Bicolano people

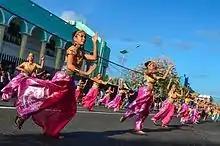
Bicolanos celebrating the . The festival is held in Albay, where the Mayon Volcano is located, every May.

Bicolanos supposedly have a high tolerance for eating chili food or foods which are highly spiced. The Bicolano cuisine is primarily noted for the prominent use of chili peppers and "gata" (coconut milk) in its food. A classic example is "gulay na lada", known outside the region as Bicol express, a well-loved dish using "siling labuyo" (native small chilies) and coconut milk. Meals are generally rich in carbohydrates, and vegetables are almost always cooked in coconut milk; meat recipes include pochero, adobo, tapa and dinuguan. Commonly eaten fish are mackerel and anchovy; in Lake Buhi, the sinarapan or "tabyos" (known as the smallest fish in the world) is common.